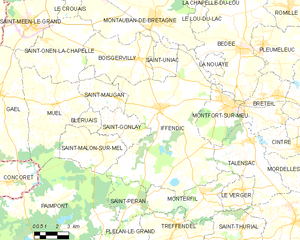
Iffendic est une commune française située dans le département d'Ille-et-Vilaine, en région Bretagne.